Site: brandenburg
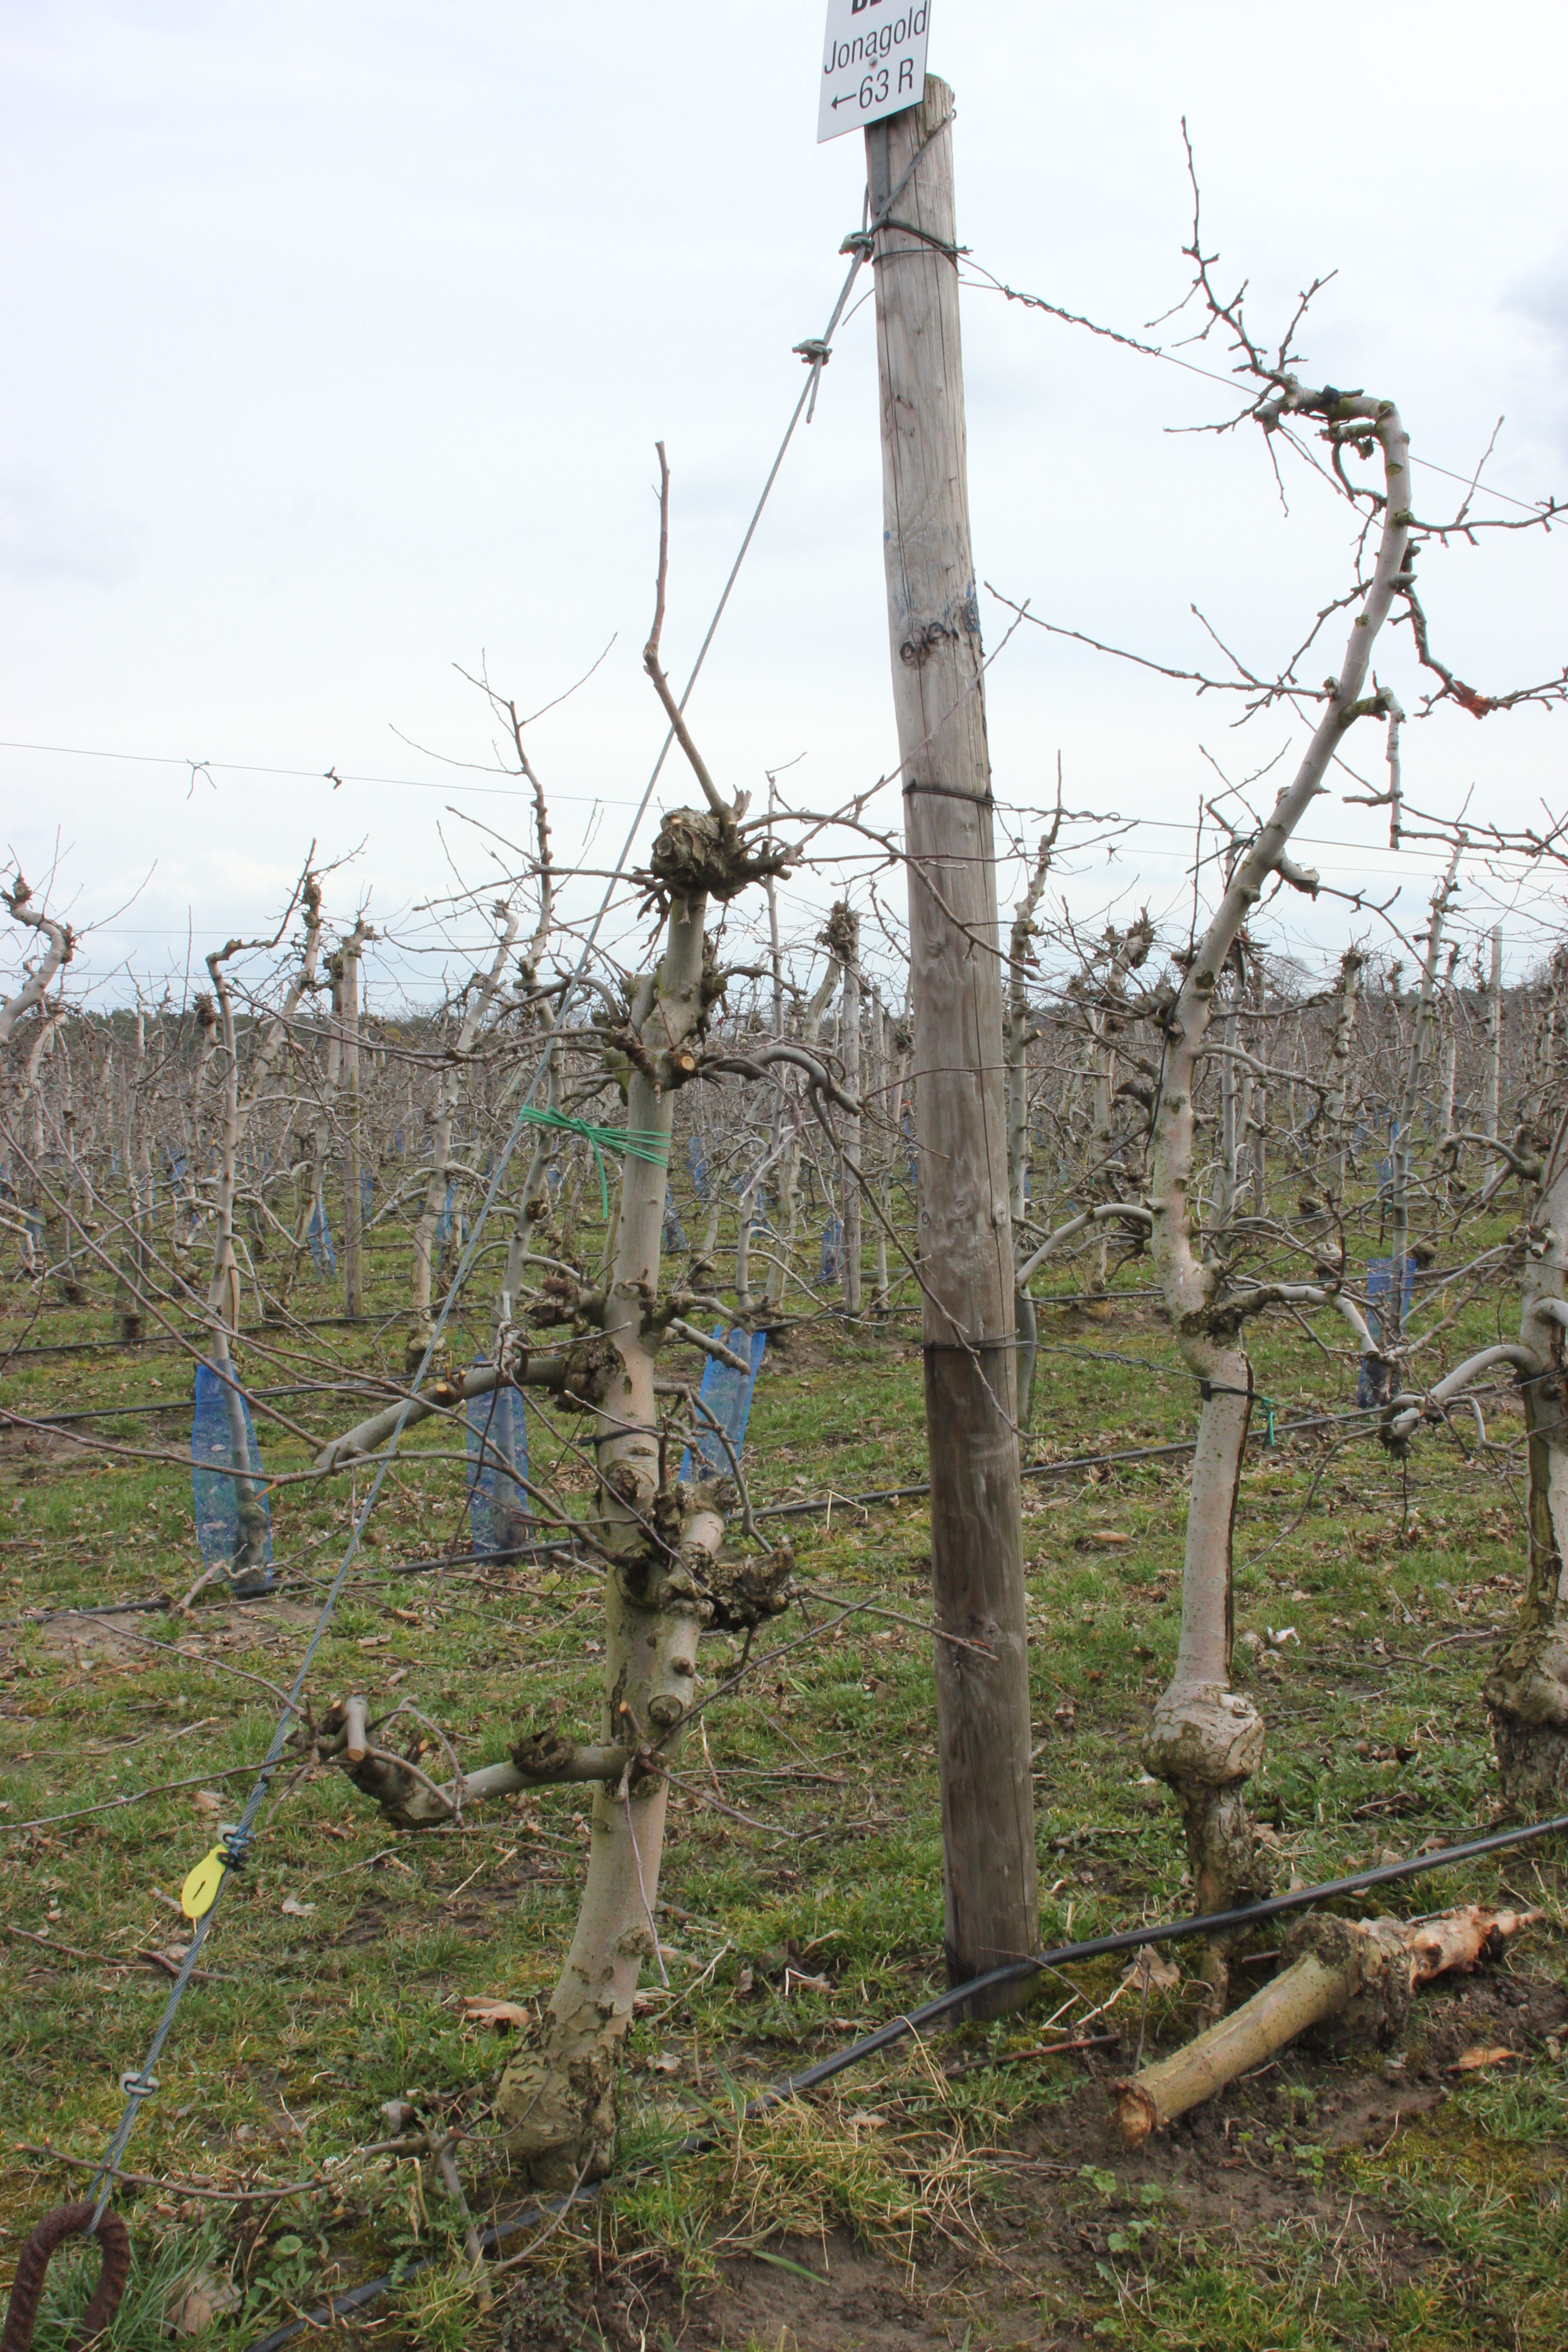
Growth stage (BBCH 01): Bud development